Sylvana Tomaselli

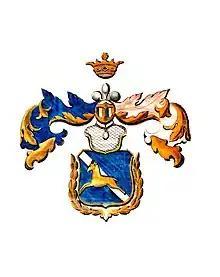
Tomaselli family arms

Tomaselli was born on 28 May 1957 at Placentia, Newfoundland, daughter of Maximilian Karl Tomaselli (formerly of Salzburg) by his wife, Josiane Yvonne "née" Preschez.